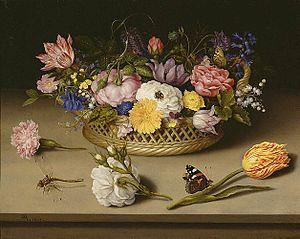
Ambrosius Bosschaert l'Ancien, né le 18 janvier 1573 à Anvers et mort en 1621 à La Haye, est un peintre néerlandais.